Liga de Béisbol Profesional Roberto Clemente

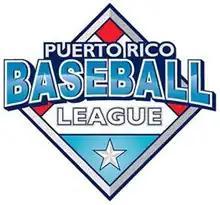
The logo of the "Puerto Rico Baseball League", used from 2008 to 2011

In August 2007, it was announced that the 2007–2008 season was cancelled due to shrinking attendance and profits over the last 10 years, and the league would instead work on a marketing plan and reorganization. In May 2008, it was announced that the league would come back for the 2008–09 season, and that the Manati Athenians would be moved once again to Santurce, and become the Santurce Crabbers. As part of the restructuring, Major League Baseball offered to work to increase publicity. On July 15, 2008, personnel from the league and Major League Baseball participated in a meeting where details about the league's merchandising were discussed. Ponce was the first team to qualify to the post season, leading the league. Arecibo and Santurce also qualified directly. The last space for the playoffs was decided with a "sudden death" game, with Mayagüez defeating Caguas in with scores of 6–0. On January 8, the players from eliminated teams participated in a special draft, with players including Iván Rodríguez, Saúl Rivera and Luis Matos going to new teams. The Indios and Cangrejeros were eliminated in the semifinals, with Ponce and Arecibo advancing. In the finals, the Leones won the first game, only losing the second before dominating three straight to win the league's championship.